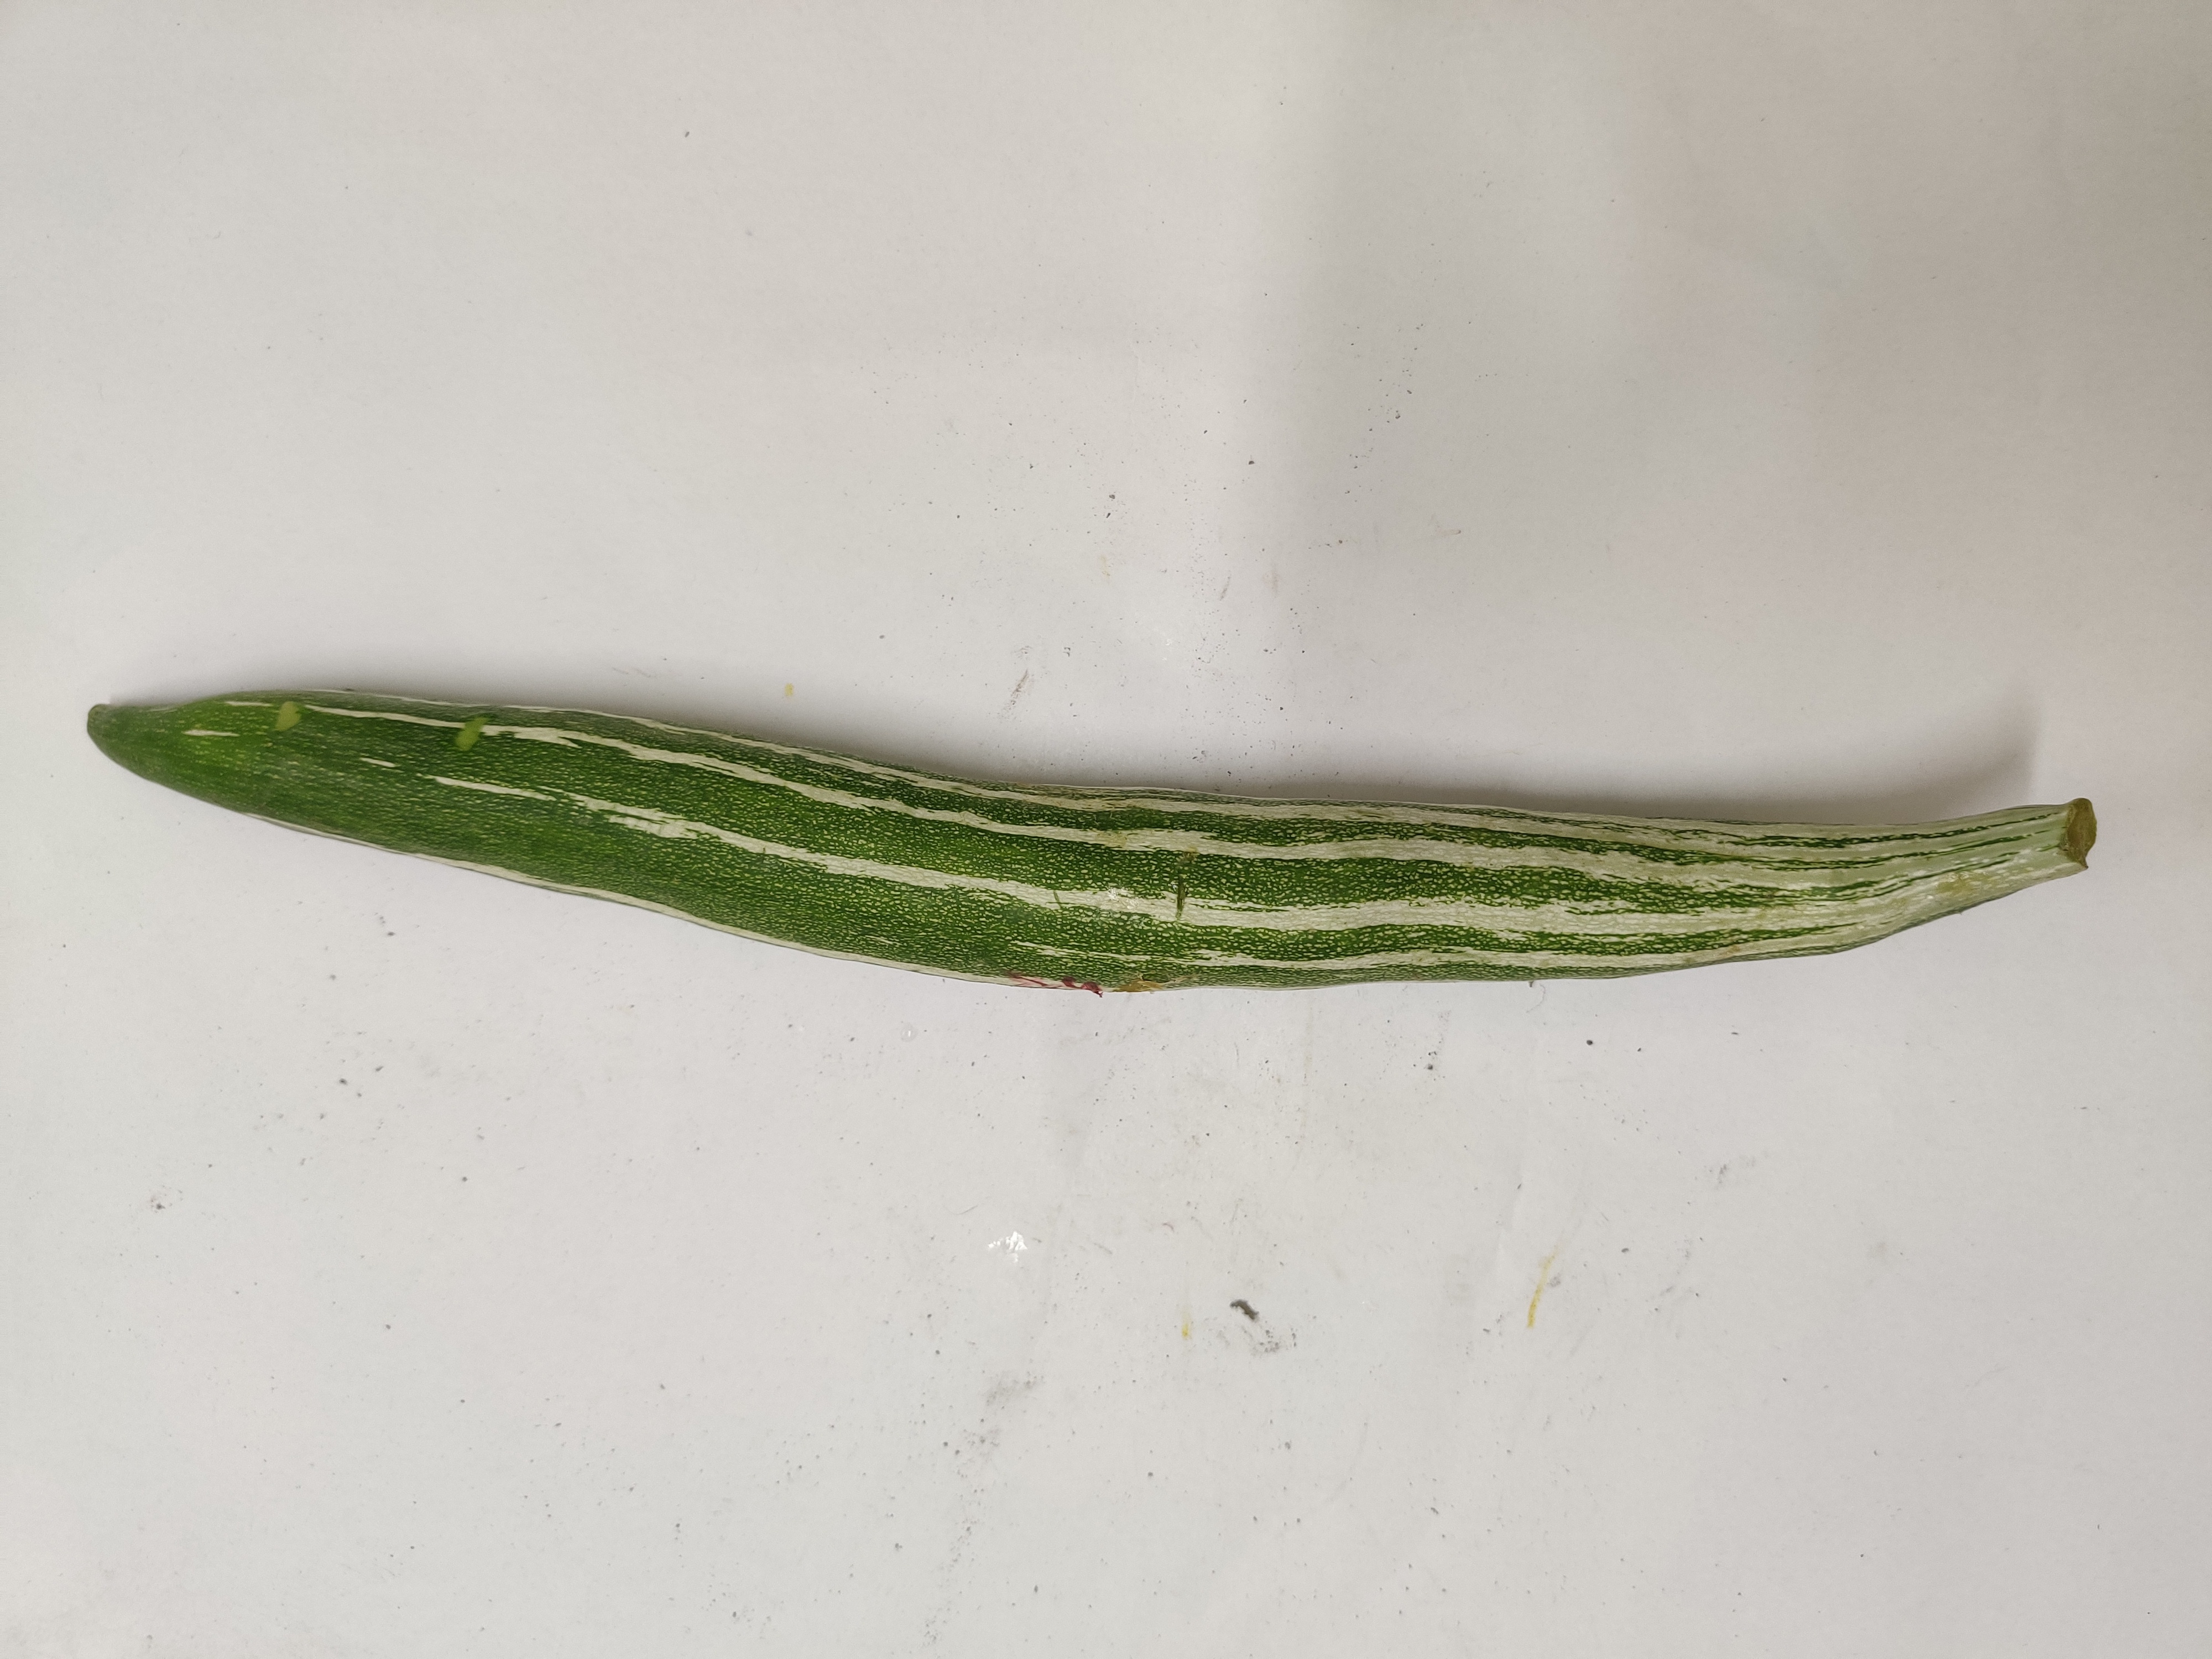
Crop: Snake Gourd
Condition: Damaged